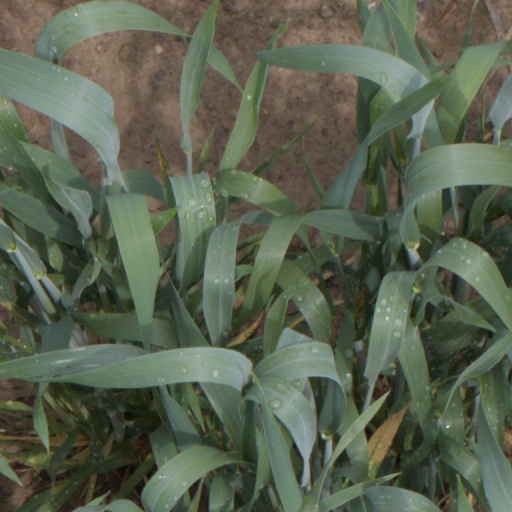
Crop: wheat